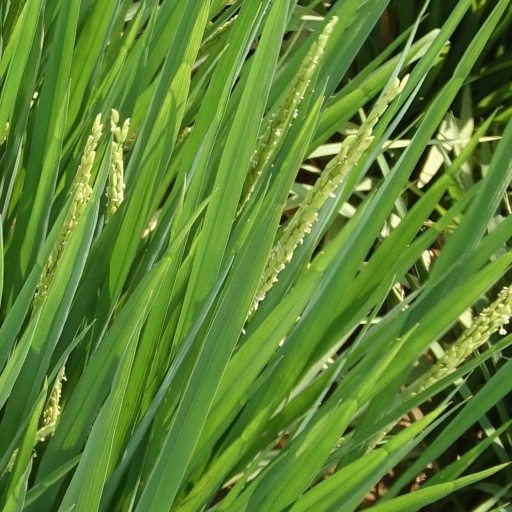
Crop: rice